Northern Italy

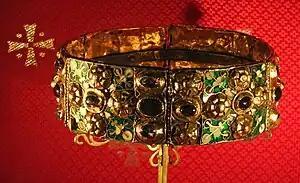
The Iron Crown of Lombardy, for centuries a symbol of the Kings of Italy

The increasing richness of the city-states made them able to defy the traditional feudal supreme power, represented by the German emperors and their local vassals. This process led to the creation of different Lombard Leagues formed by allied cities of Lombardy that defeated the Hohenstaufen Emperor Frederick I, at Legnano, and his grandson Frederick II, at Parma, and becoming virtually independent from the German emperors. Although having the military purpose as preponderant, the Lombard League also had its own stable government, considered one of the first examples of confederation in Europe.